Demirköy Foundry

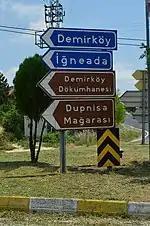
Directional road sign for Demirköy Foundry (third from top).

The Demirköy Foundry is a historic foundry ruin of archaeological importance located at Demirköy in Kırklareli Province, northwestern Turkey.